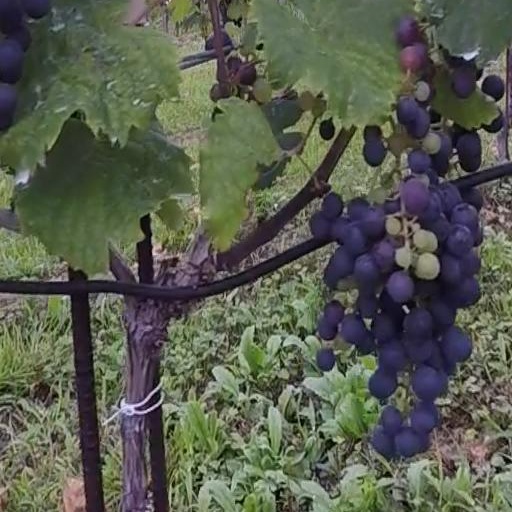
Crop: grape